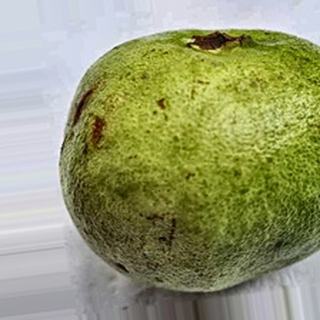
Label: guava_fruit_fly